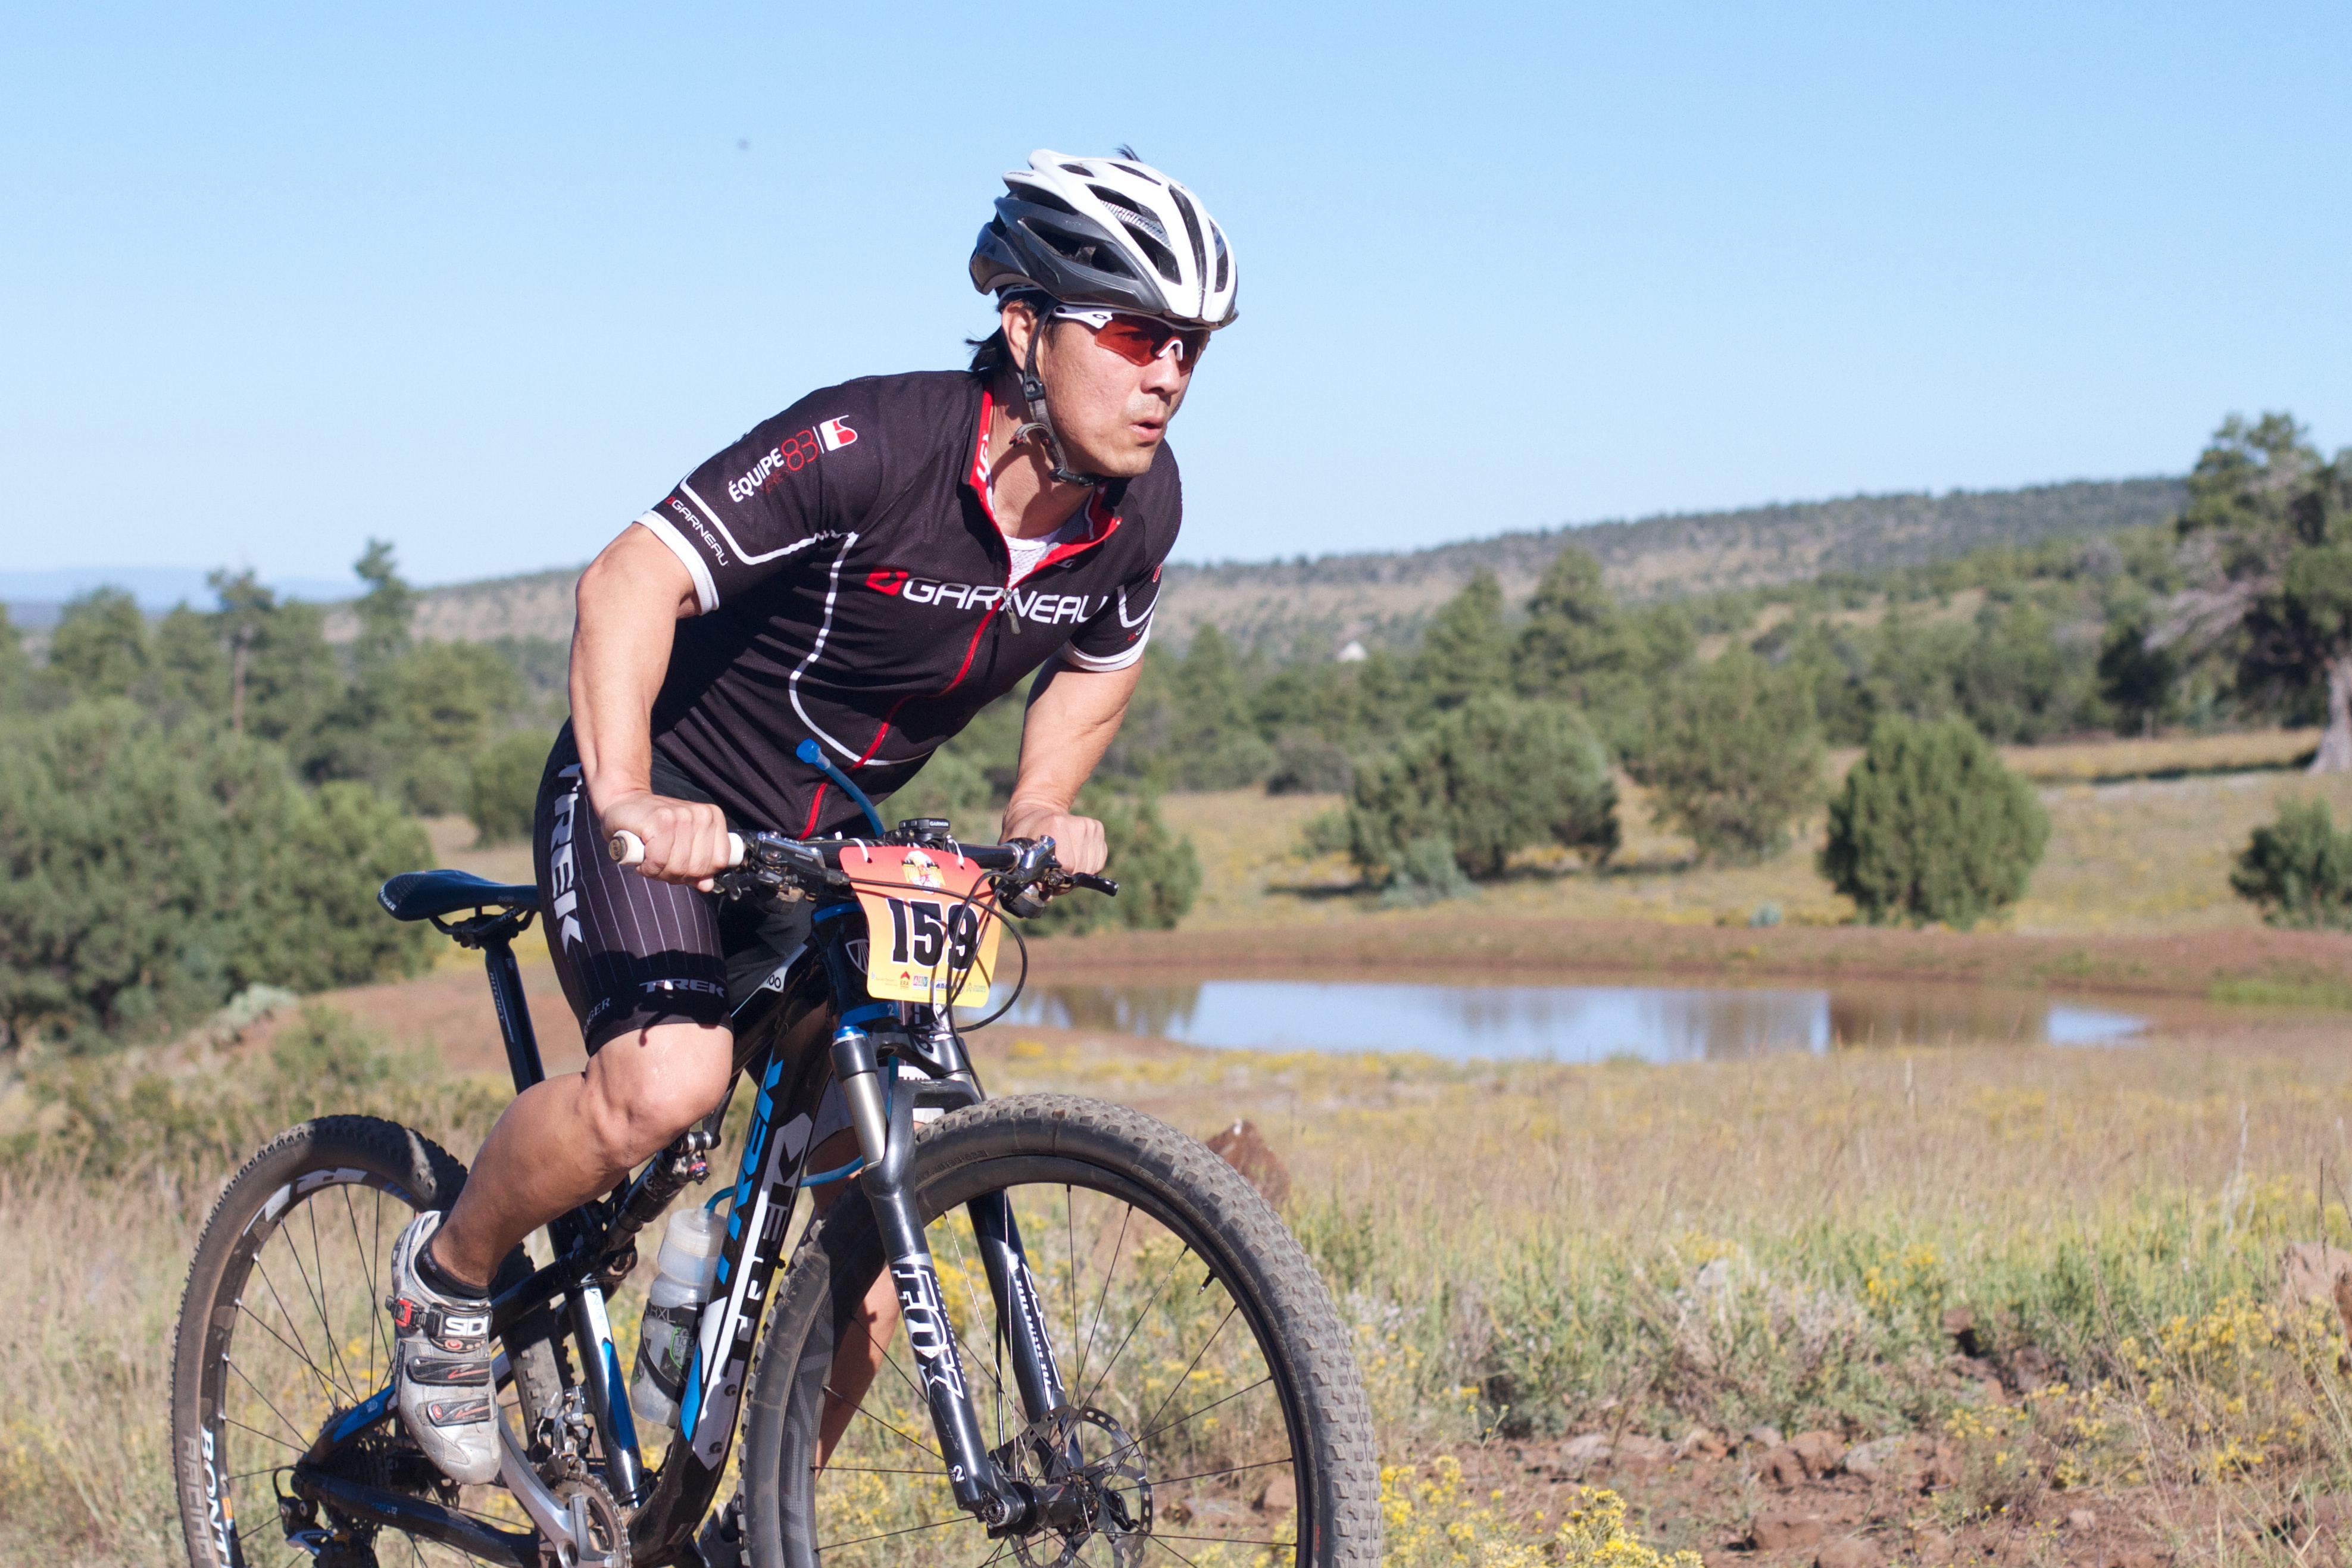
bicycle, vehicle, extreme sport, sports equipment, mountain bike, cycling, race, sports, racing, fotr, mountain biking, road cycling, land vehicle, cycle sport, cyclo cross, bicycle racing, road bicycle, endurance sports, racing bicycle, road bicycle racing, duathlon, mountain bike racing, cross country cycling